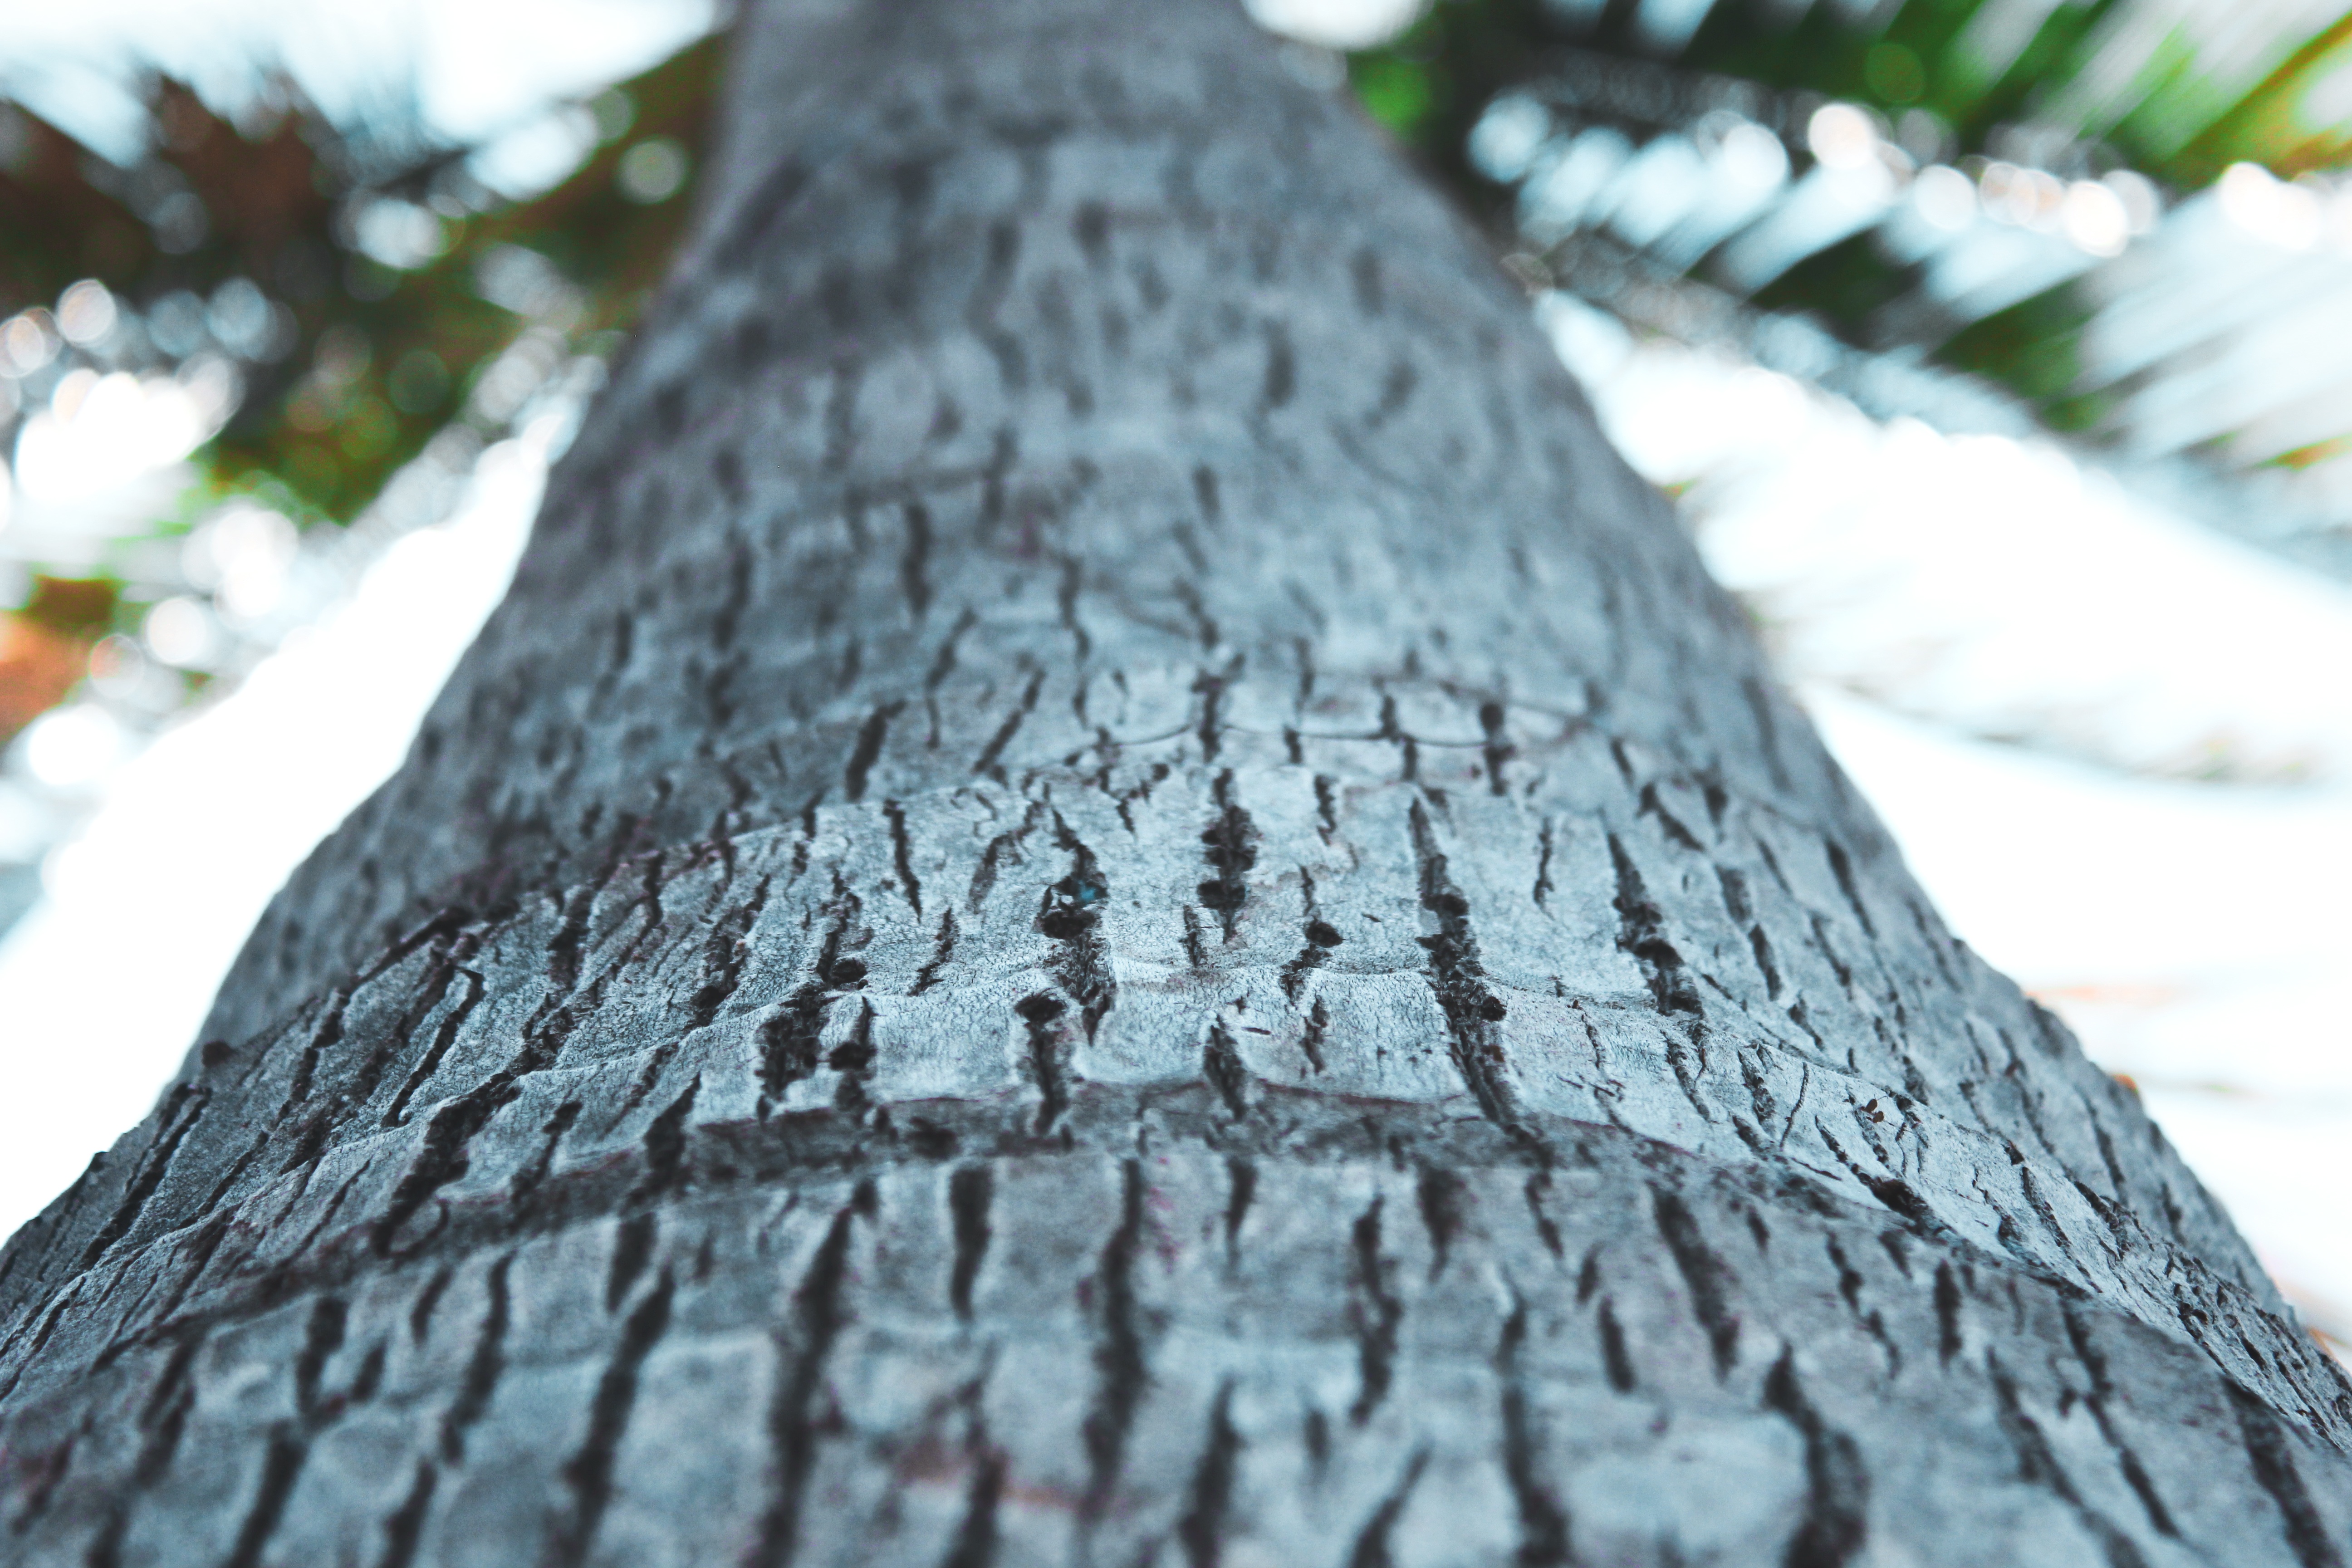
tree, nature, branch, winter, plant, wood, leaf, frost, trunk, soil, season, close up, spruce, plant stem, woody plant, land plant